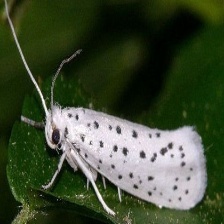
Species: BIRD CHERRY ERMINE MOTH